Hermann Knoflacher

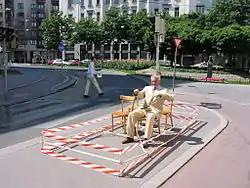
Hermann Knoflacher demonstrates his invention, the "walkmobile"

Knoflacher completed degrees in civil engineering, geodesy, and mathematics. Since 1975 he is a professor at the Vienna University of Technology. In 1985 he became head of the Institute for Transport Planning. His research focuses on spatial planning, urban planning, and transport planning. He is one of the key contributors to the sustainable transport movement (known as ""Sanfte Mobilität"" in German). Since 2004 he is the president of the Club of Vienna. He is also a member of the Club of Budapest and the global pedestrian representative of the United Nations.